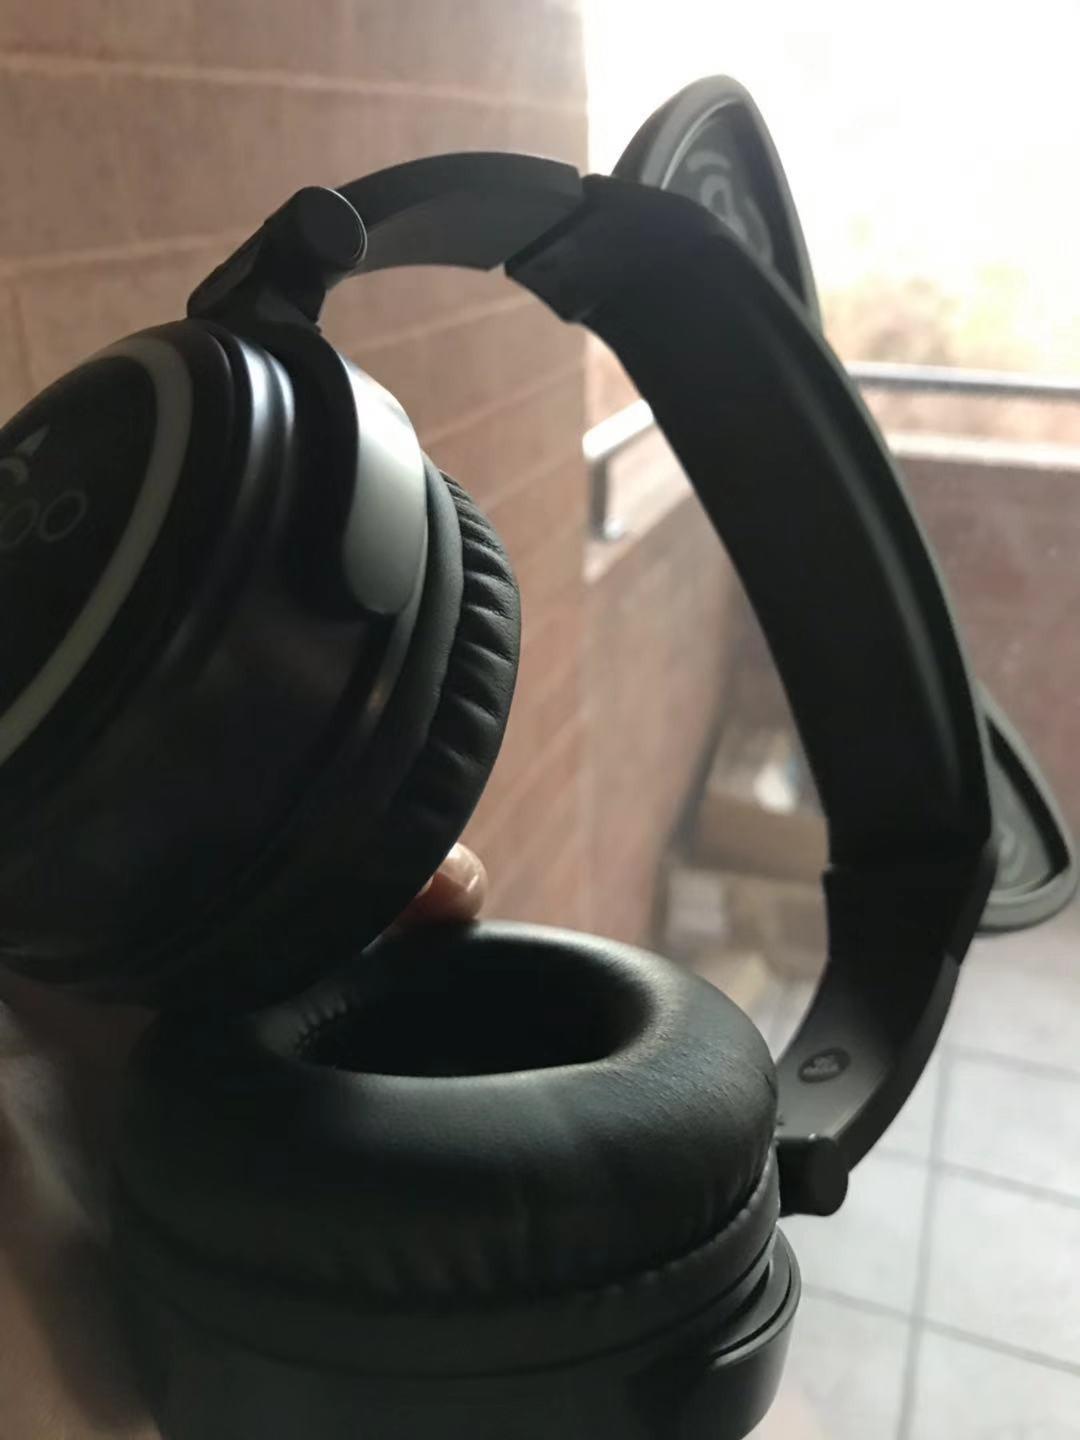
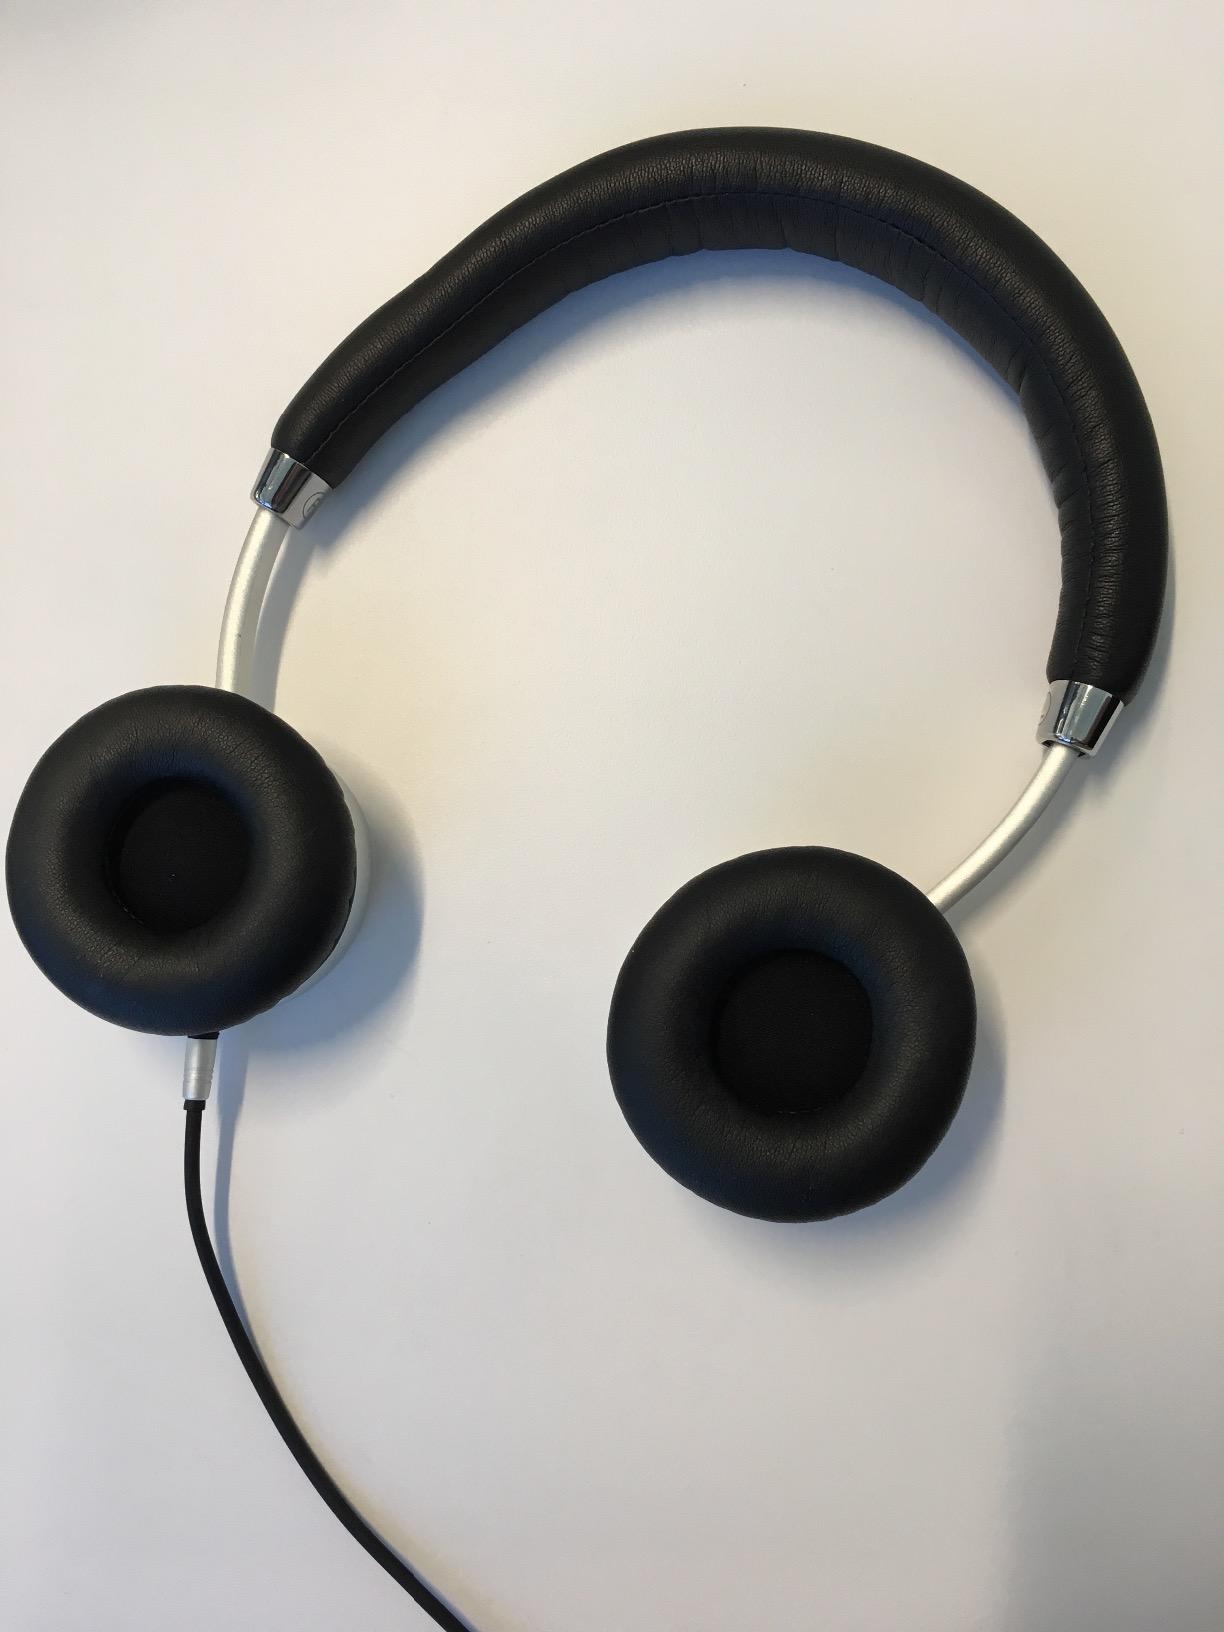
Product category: headphones
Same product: no